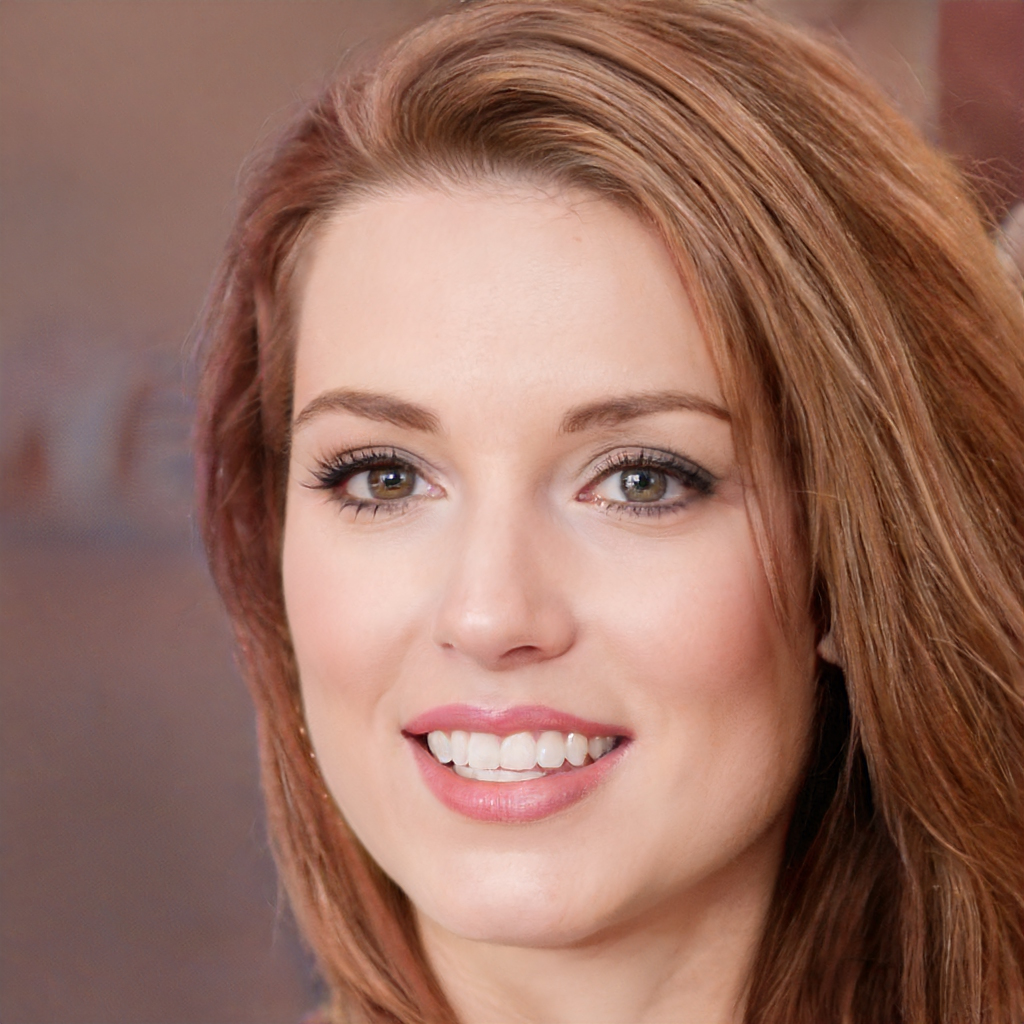
Gender: Female